Worminghall

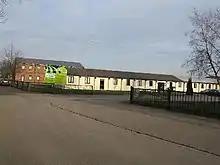
Part of Wornal Industrial Park, on the former RAF Oakley airfield

RAF Oakley occupied much of the northern part of Worminghall parish from 1942 until 1945. Many of its buildings survive, and those on the south side of the airfield now form the nucleus of a trading estate. This is called Wornal Industrial Park, maintaining the traditional pronunciation and 18th century spelling of the toponym.